Frank A. Hooker

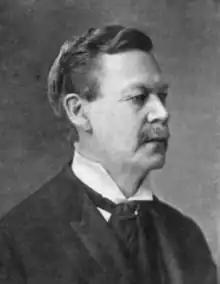
Frank A. Hooker

Born in Hartford, Connecticut, Hooker was trained to be a stonemason. He then studied at University of Michigan Law School and graduated in 1865. He practiced law in Bryan, Ohio and eventually settled in Charlotte, Michigan where he continued to practice law. Hooker served as superintendent of schools and as county attorney for Eaton County, Michigan. In 1878, Hooker was appointed a Michigan district court judge. Hooker served on the Michigan Supreme Court from 1893 until his death in 1911. Hooker was chief justice in 1893, 1902, and 1903. Hooker died suddenly of heart failure while at the New York Central Station in Auburn, New York. Hooker was on an automobile tour at the time of his death.